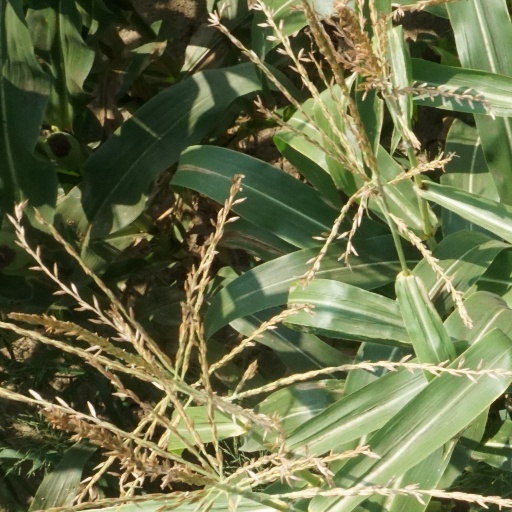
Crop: maize; corn